William P. Trowbridge

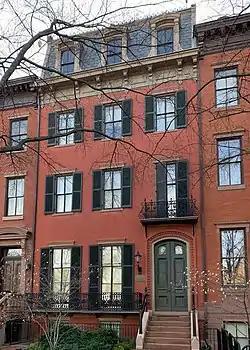
Trowbridge House in Washington, D.C.

During his residence in Washington, D.C., Trowbridge built a town house on Lafayette Square adjacent to the Blair House, now the official state guest house of the President of the United States. In 2005, renovations on the home were undertaken to convert it to a guest residence for former U.S. presidents.